Canal du Midi

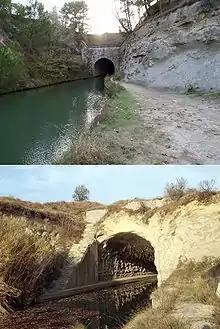
World's first canal tunnel, at Malpas

At the age of 63, Riquet started his great enterprise, sending his personal engineer, François Andreossy, and a local water expert, Pierre Roux, to the Montagne Noire to work on the water supply. This supply system successfully fed the canal with water where it crossed the continental divide, replacing water that drained toward the two seas. The system was a masterpiece of both hydraulic and structural engineering, and served as an early ratification of Riquet's vision. It was also a major part of the massive undertaking.